Necessity is the mother of invention

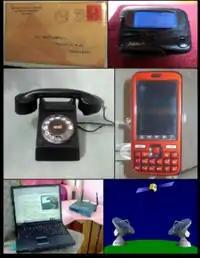
The need to communicate led to the creation of different communication devices.

On Lexico, the proverb has been defined as "When the need for something becomes imperative, you are forced to find ways of getting or achieving it." According to the "Cambridge Dictionary", this is "an expression that means that if you really need to do something, you will think of a way of doing it." Longman dictionary has defined the proverb as: "if someone really needs to do something, they will find a way of doing it."